Mariam Faransis

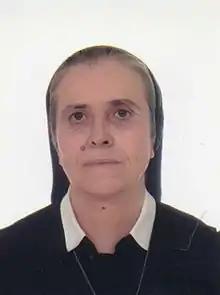

Mariam Mikhaïl Faransis (born in 1950 in Yabroud) is a Syrian scholar, author, and writer.